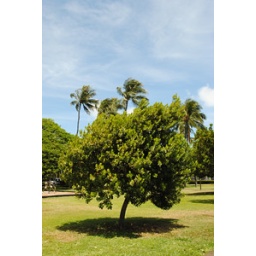
Ornamental tree near ocean on in Aloha Aina Park Hickam